Djamila Ribeiro

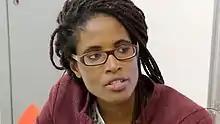
Djamila Ribeiro, 2016

Born on August 1, 1980, in São Paulo and raised in Santos, Djamila Taís Ribeiro dos Santos is a prominent Brazilian philosopher, writer, and professor. A practitioner of candomblé and initiated for the orixá Oxóssi, she holds a master 's degree in Political Philosophy from the Federal University of São Paulo (Unifesp). Ribeiro has emerged as a leading voice in black feminism, both in Brazil and internationally, with a significant presence in the media.